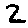
Label: 2